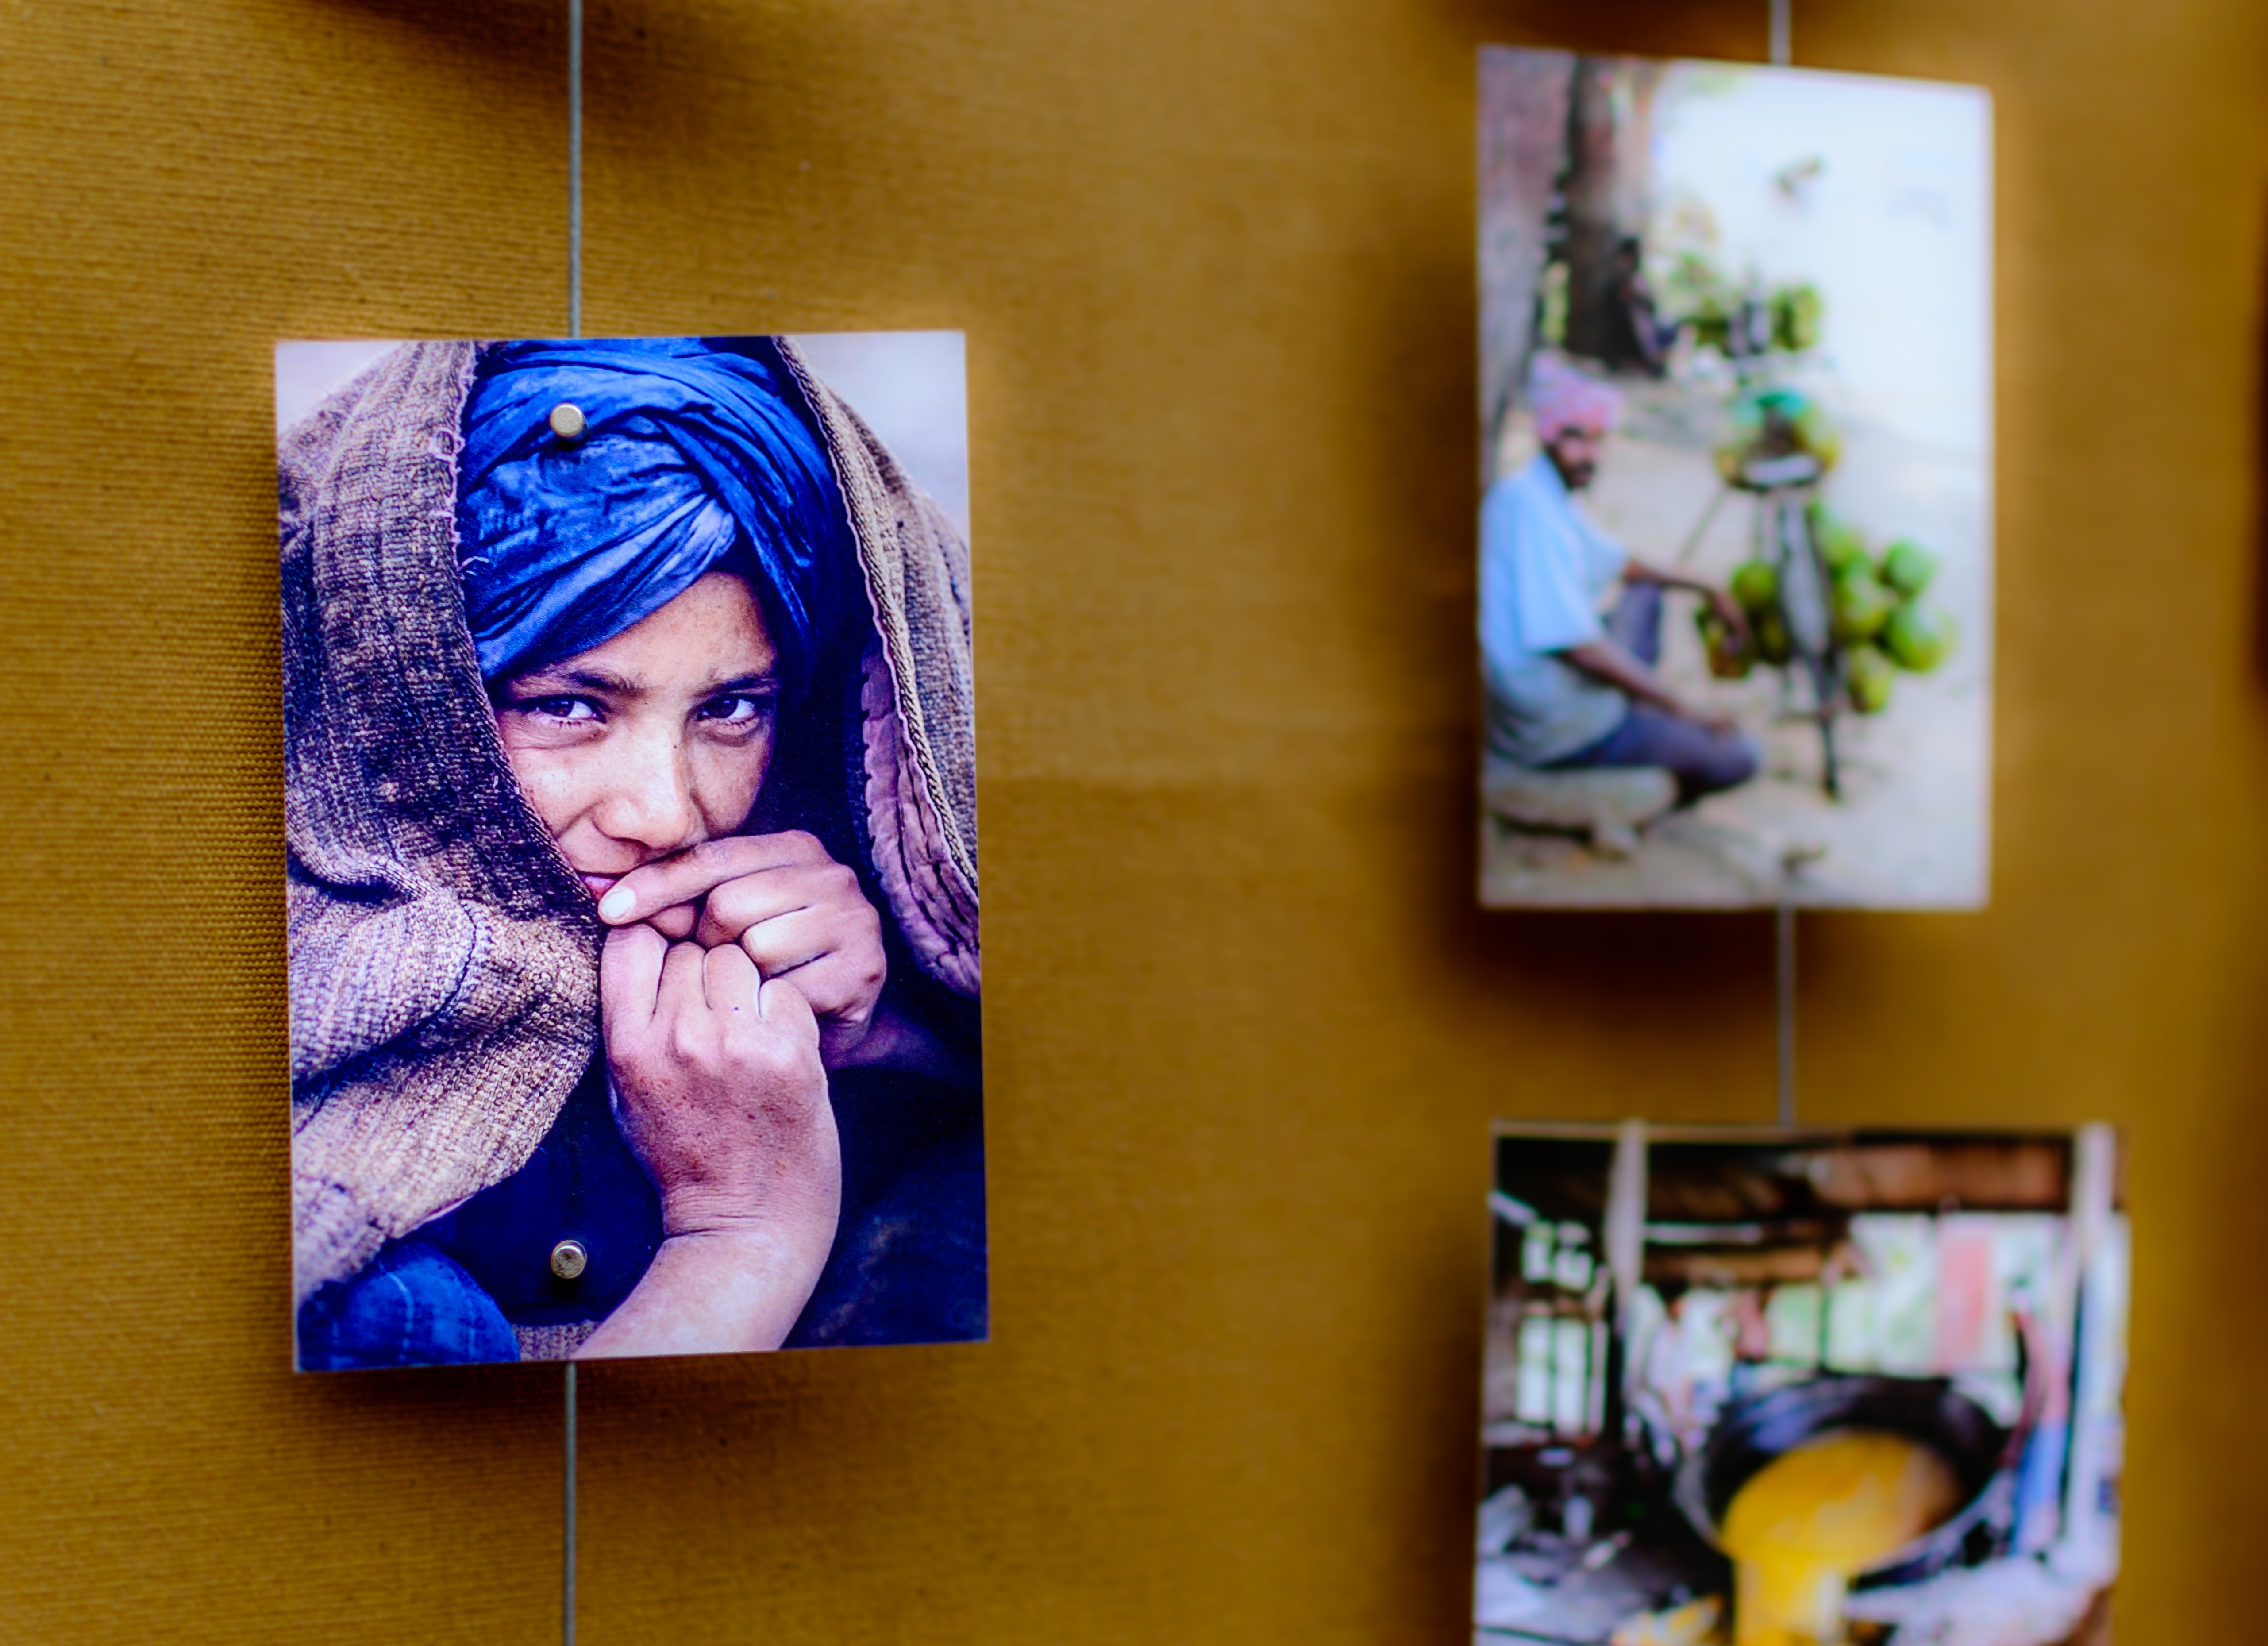
photography, flower, decoration, color, blue, artwork, painting, pictures, art, photograph, beauty, graphic, picture frame, image, digital art, modern art